Treadmill

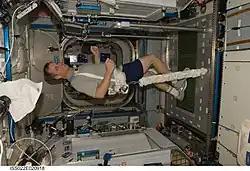
NASA astronaut T.J. Creamer, Expedition 22 flight engineer, equipped with a bungee harness, exercises on the Combined Operational Load Bearing External Resistance Treadmill (COLBERT) in the Harmony node of the International Space Station.

On the running deck the subject moves, adapting to the adjustable speed of the belt. The running deck is usually mounted on damping elements, so the running deck has shock-absorbing characteristics. A lifting element raises the entire frame including the running deck and simulates a pitch angle for uphill running. Some treadmills can also reverse the running belt to simulate downhill loads. Most treadmills for professional use in the fitness area have table sizes of about long and width, a speed range of about and slope angle of 0–20%.